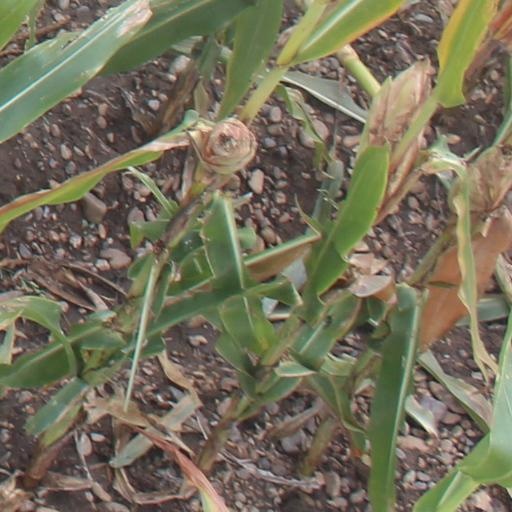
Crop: maize; corn